Chrysorthenches porphyritis

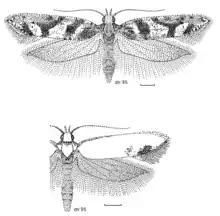
Illustration of "C. porphyritis"

This species, particularly the females, exhibits extreme variability in coloration and forewing markings.